Robert Mercier

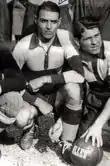
Mercier in 1931

Robert Mercier (14 October 1909 – 23 September 1958) was a French footballer who played as a forward for Club Français, RC Paris and RC Arras. Alongside Walter Kaiser, he was the Ligue 1 first top goalscorer with 15 goals in 1932–33. After his playing career, he became a coach with FC Dieppe.